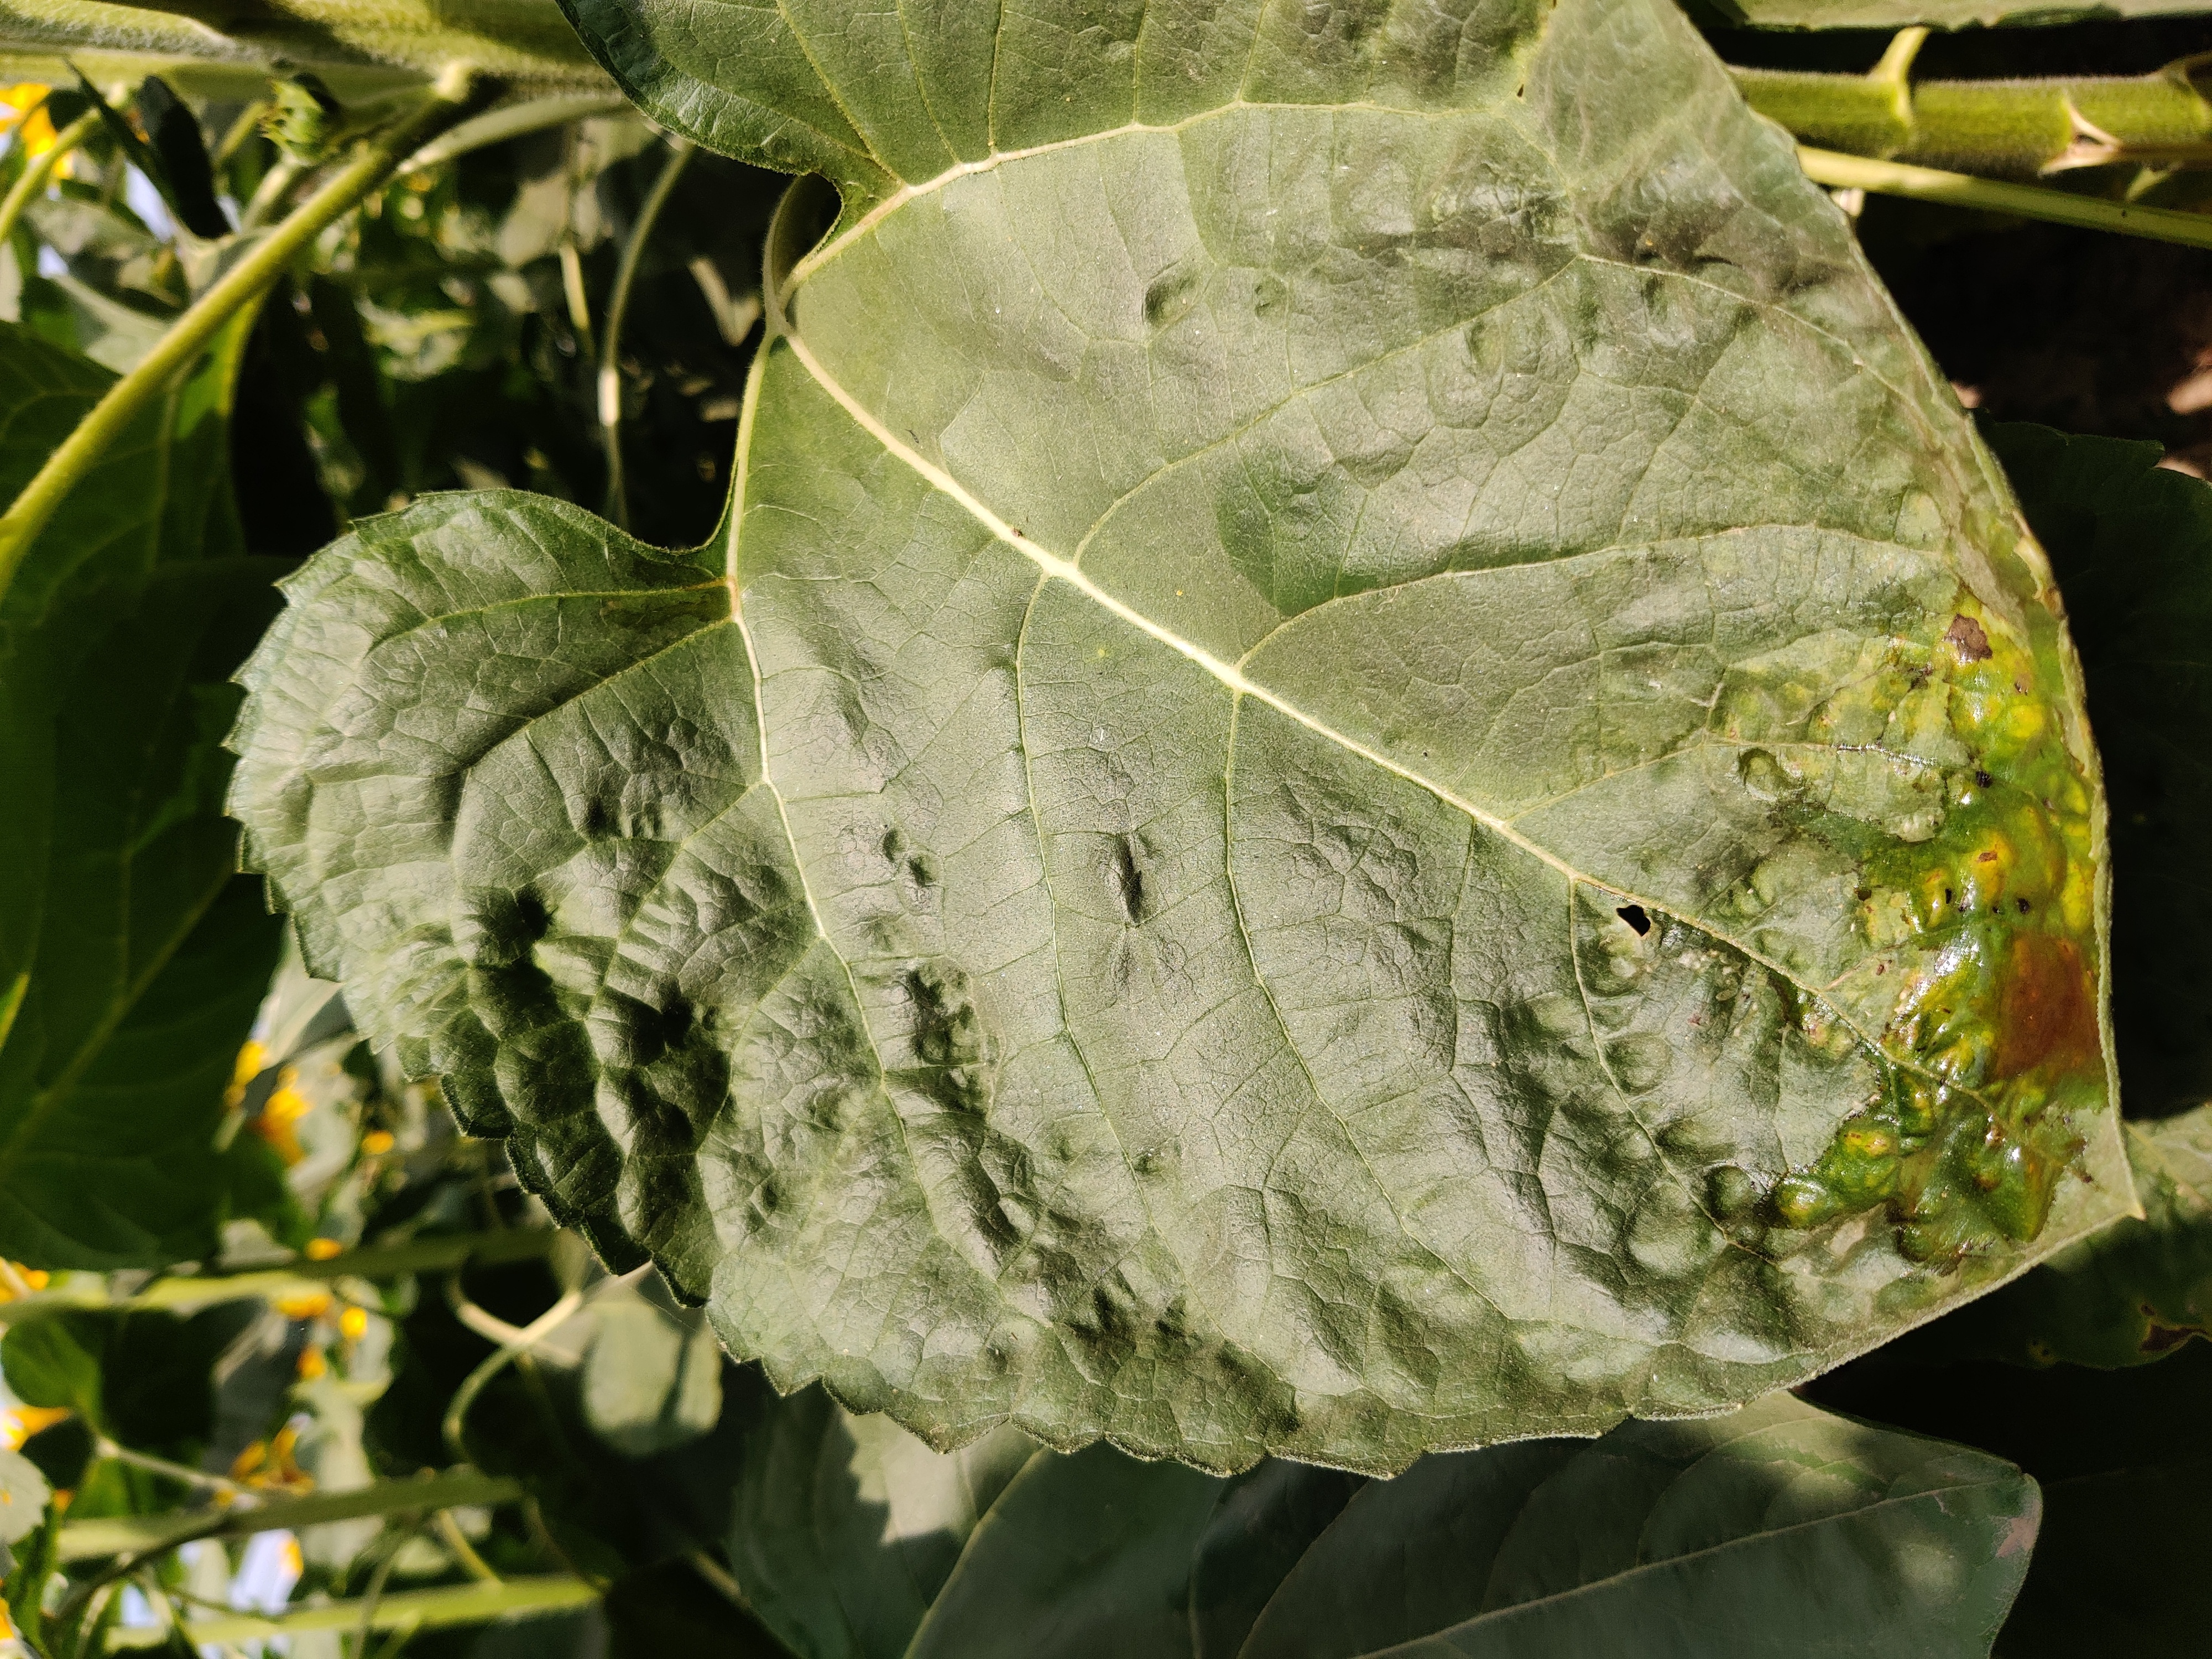
Label: Downy_mildew